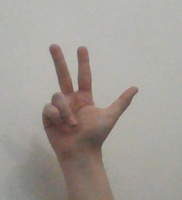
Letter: al